Antoni Comín

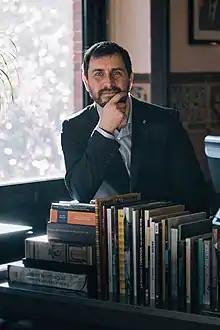
Antoni Comín and Oliveres in Leuven, at an interview with Diario de Navarra, 2020.

The elections to the European Parliament in 2019 heralded yet another tour de force with the Spanish Legal Authorities, who did their utmost to prevent the escape, Carles Puigdemont, Antoni Comín i Oliveres and Clara Ponsatí, from becoming MEPs. First of all, the Junta Electoral Central (Electoral Commission) removed them from the "Lliures per Europa" (Free for Europe) coalition electoral list after the People's Party and Citizens parties challenged their candidacy on the grounds of their legal circumstances.